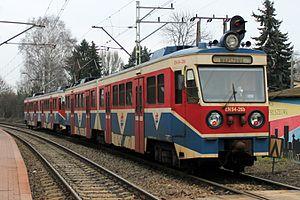
Les EN94 sont des rames automotrices électriques à deux caisses utilisées par la WKD de 1972 à 2016.